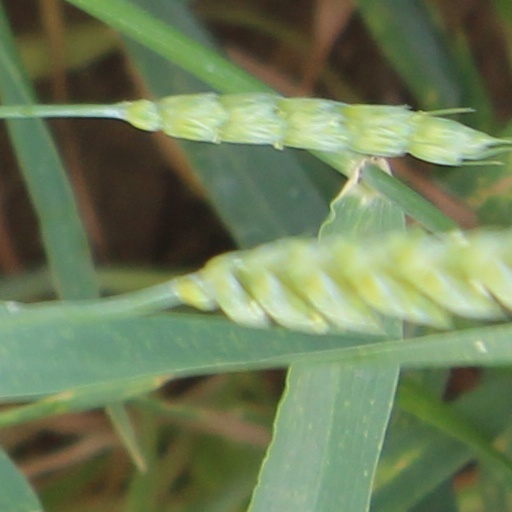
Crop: wheat